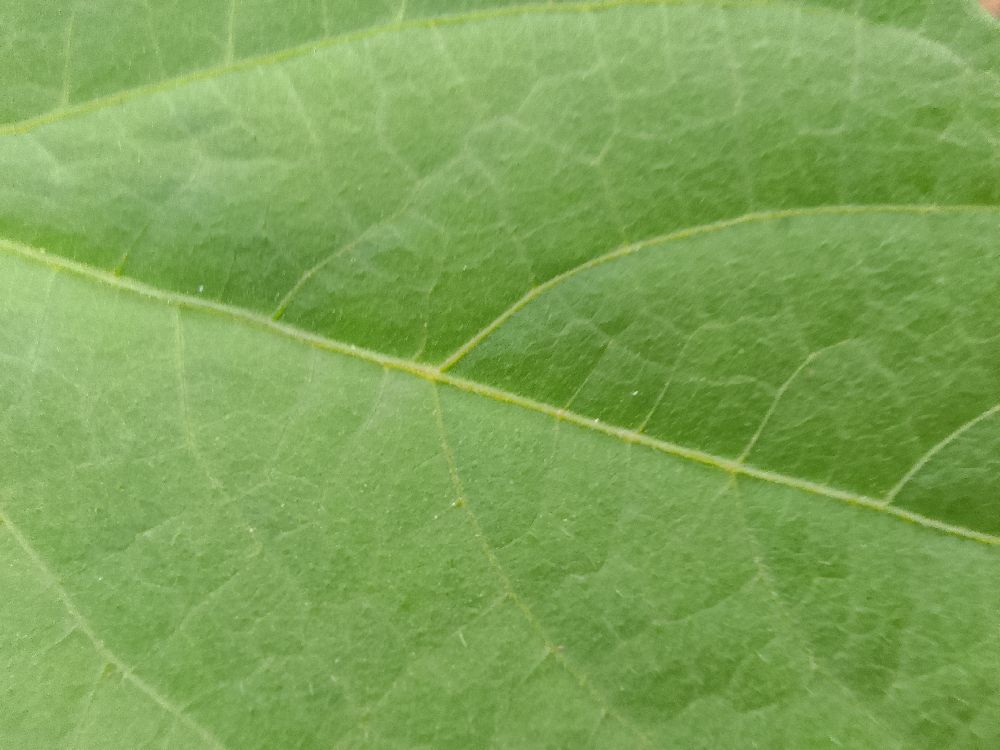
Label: healthy